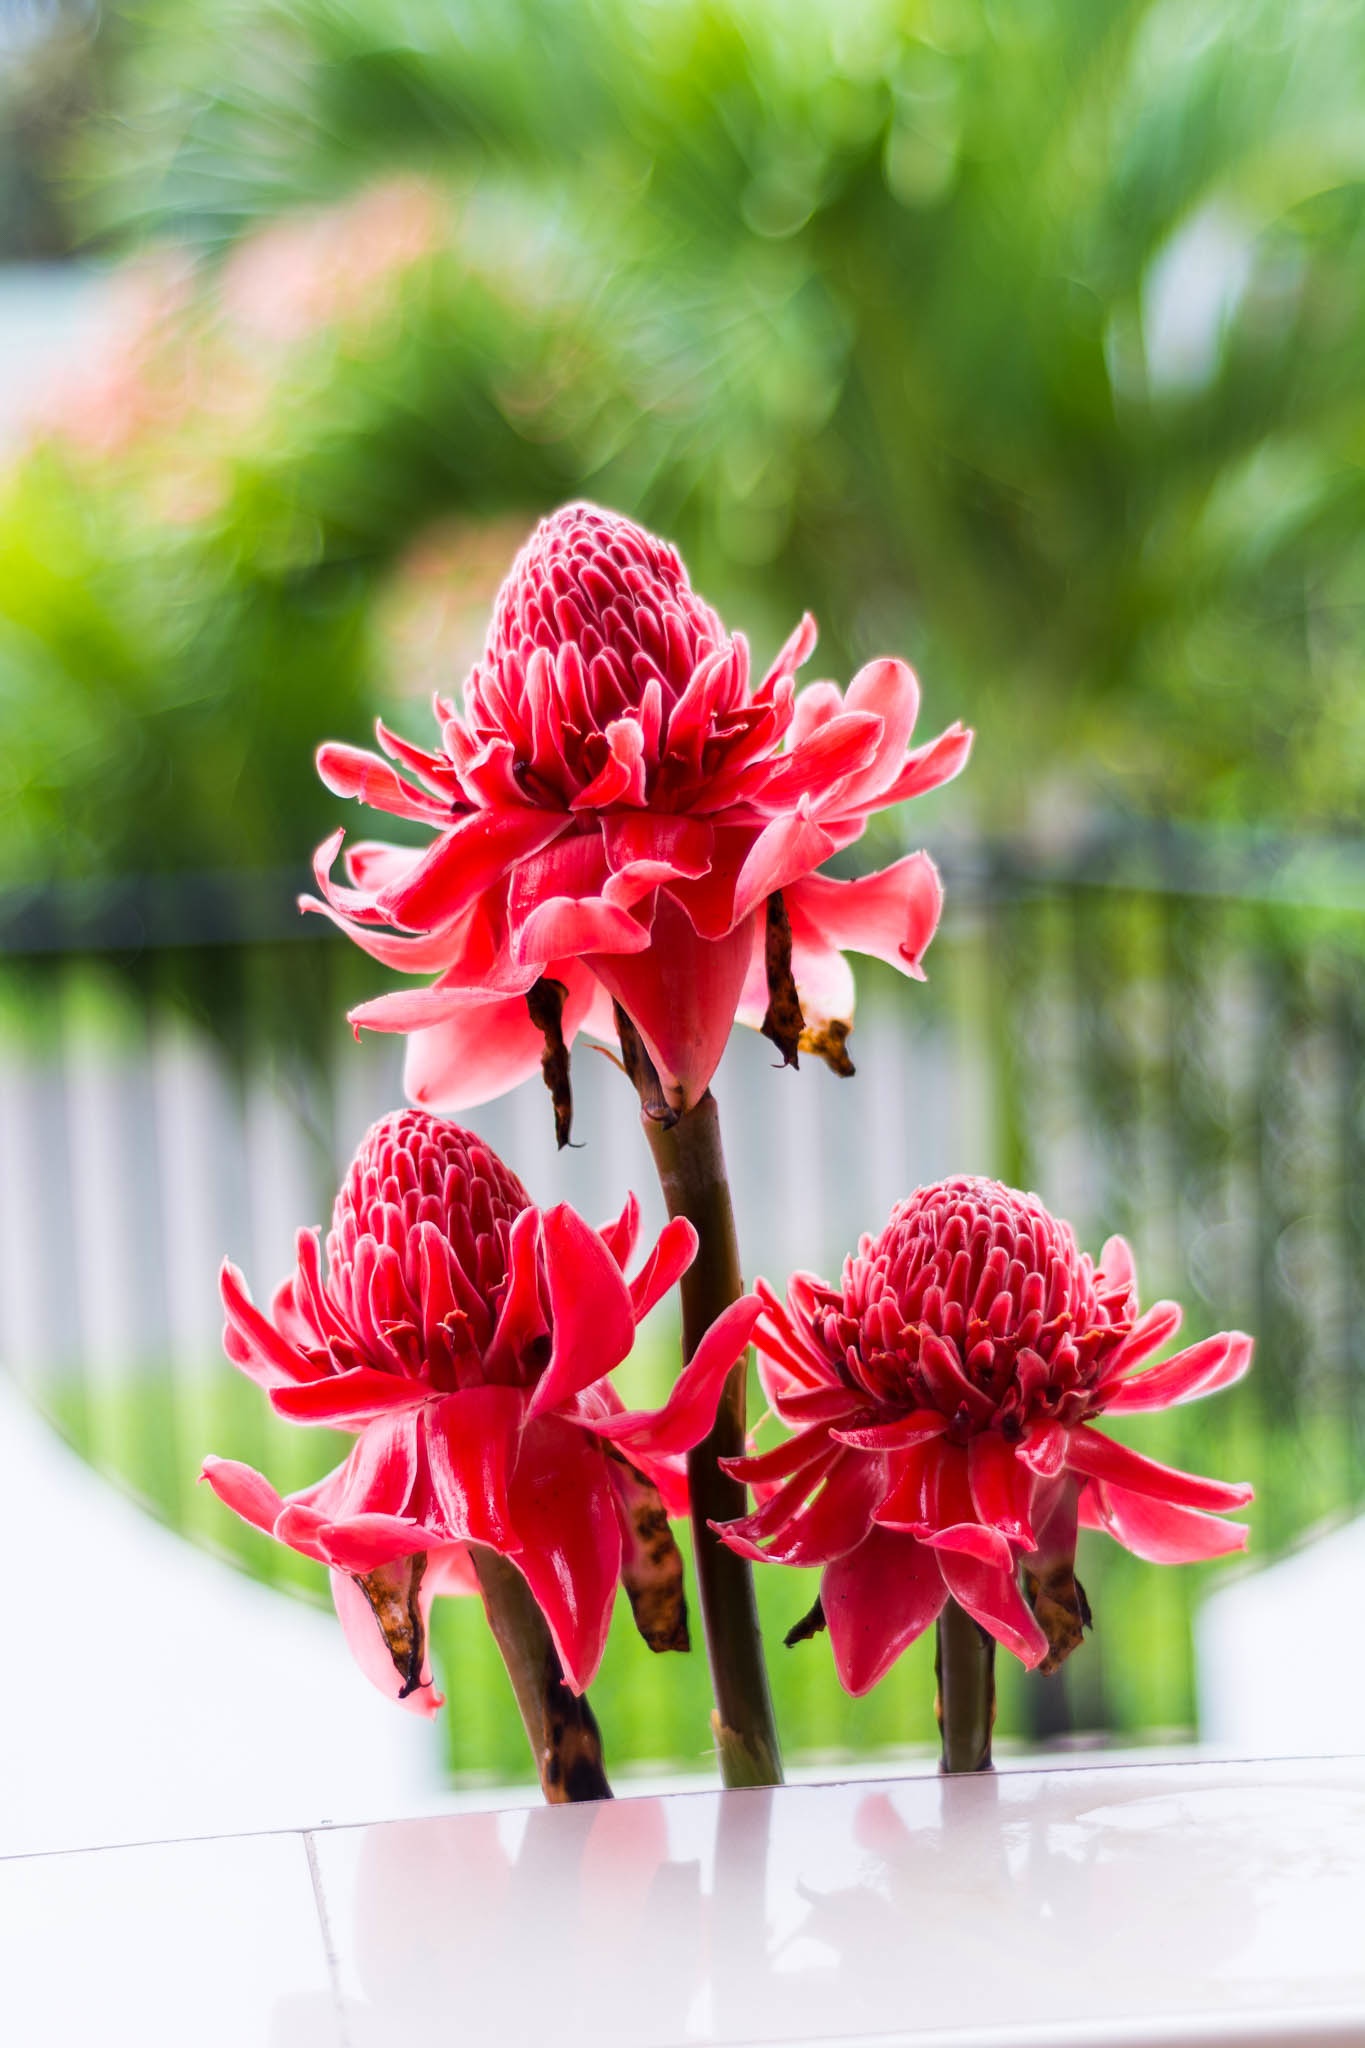
blossom, plant, flower, petal, red, produce, botany, flora, shrub, lily, floristry, flowering plant, flower bouquet, floral design, land plant, flower arranging